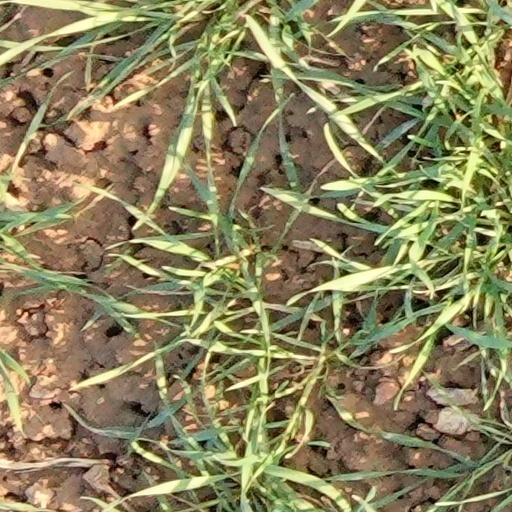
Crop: wheat